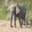
Label: elephant